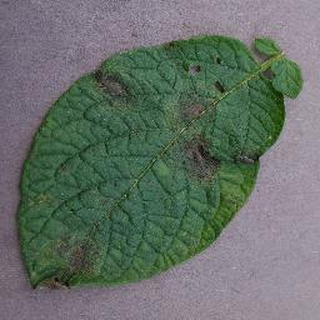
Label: potato_late_blight